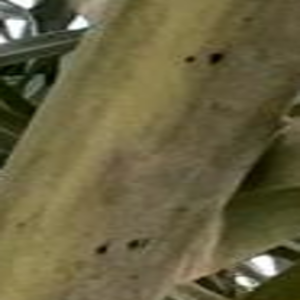
Label: Black Scorch